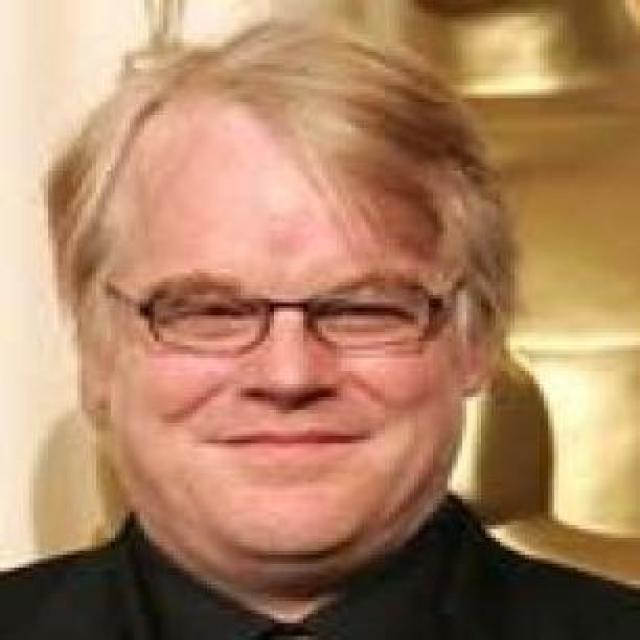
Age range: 45-64